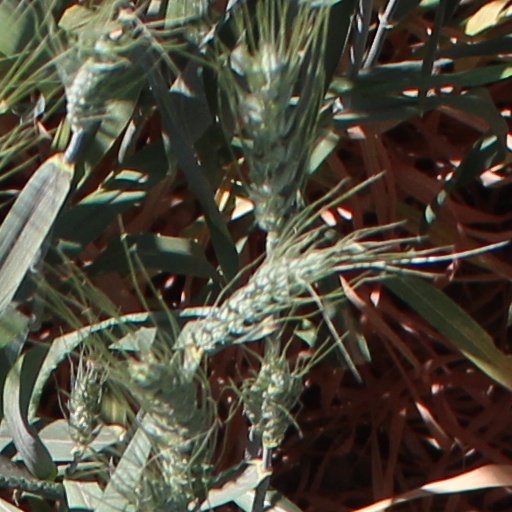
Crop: wheat